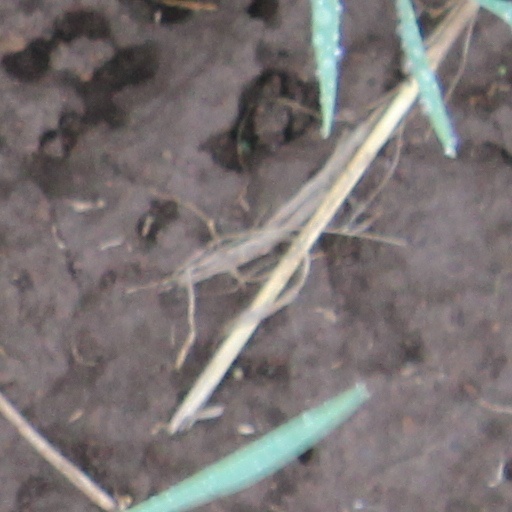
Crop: wheat